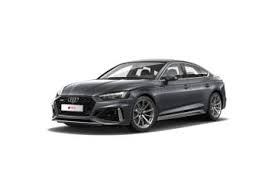
Label: noambulance